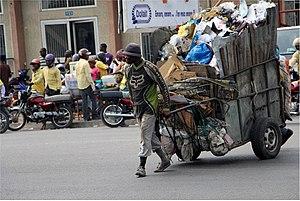
L'environnement au Bénin est l'environnement du pays Bénin, pays d'Afrique.
Le Bénin, en forme longue la république du Bénin, est un État d'Afrique de l'Ouest, qui couvre une superficie de 114 764 km² et s'étend sur 700 km, du fleuve Niger au nord à la côte atlantique au sud. Le Bénin comptait 10 741 458 habitants en 2016. Le pays fait partie de la CEDEAO et a comme voisins le Togo à l'ouest, le Nigeria à l'est, le Niger au nord-nord-est et le Burkina Faso au nord-nord-ouest.